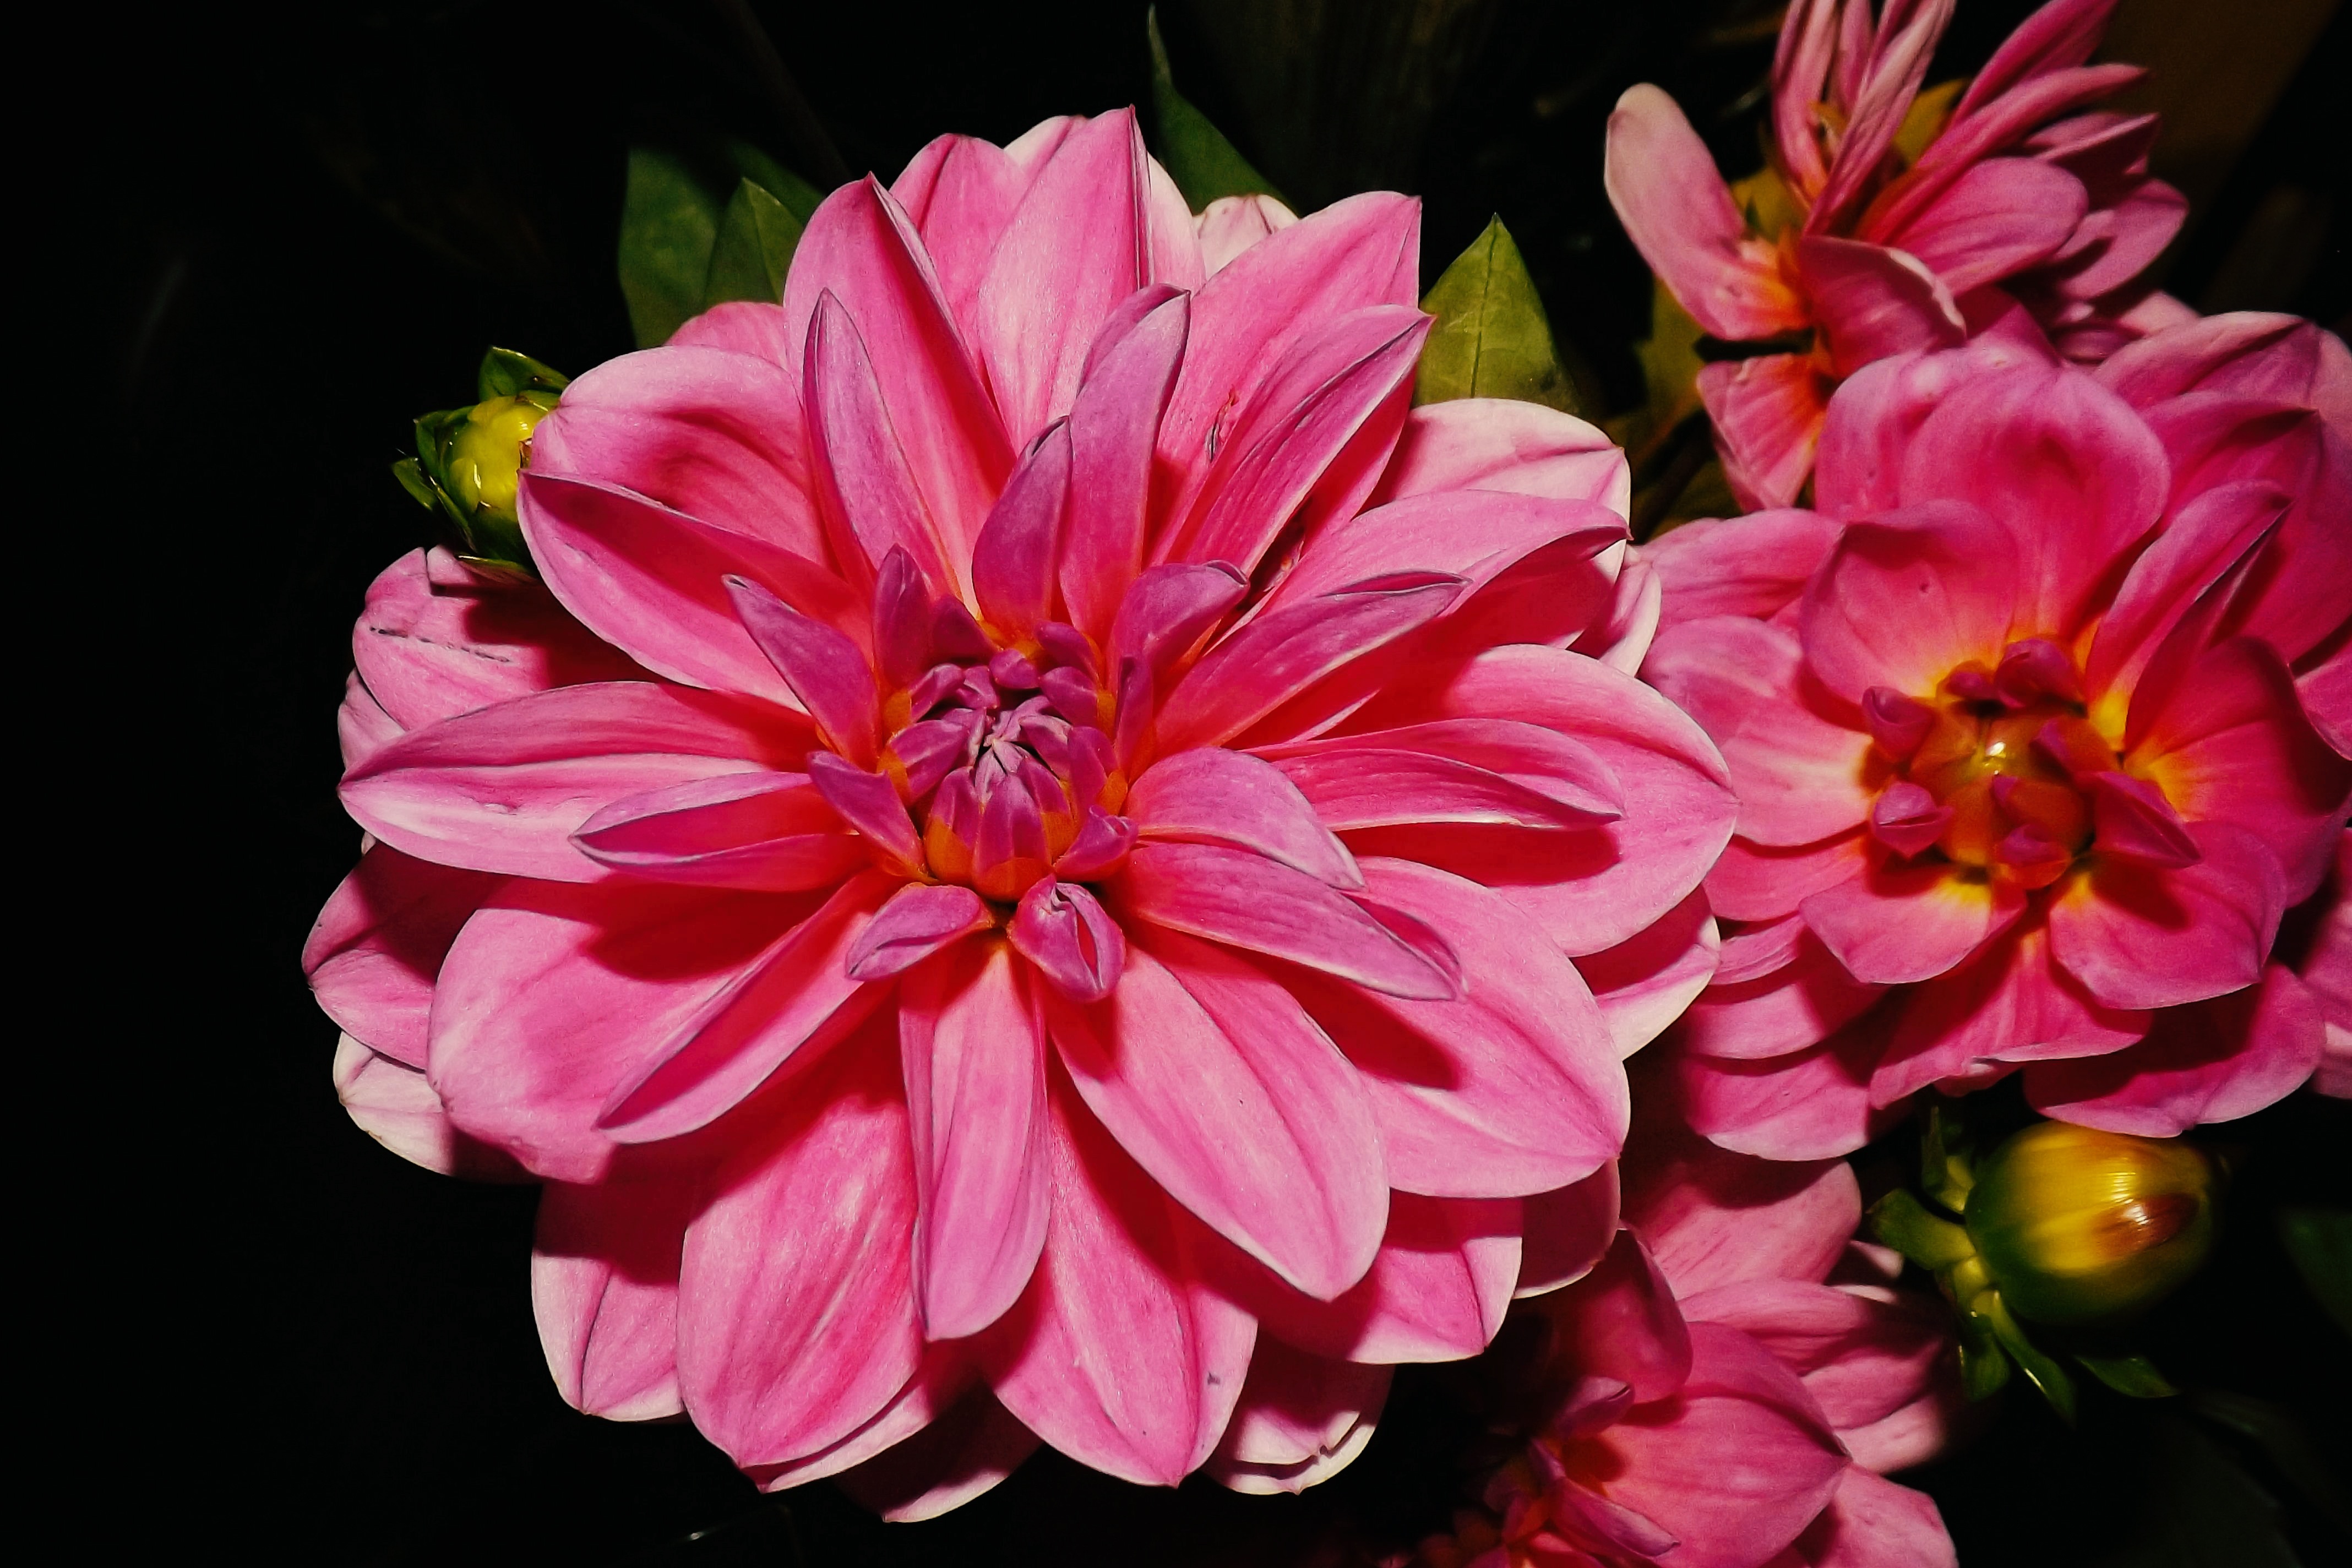
blossom, plant, flower, petal, bloom, red, pink, flora, dahlia, dahlias, flower garden, floristry, macro photography, flowering plant, daisy family, annual plant, land plant